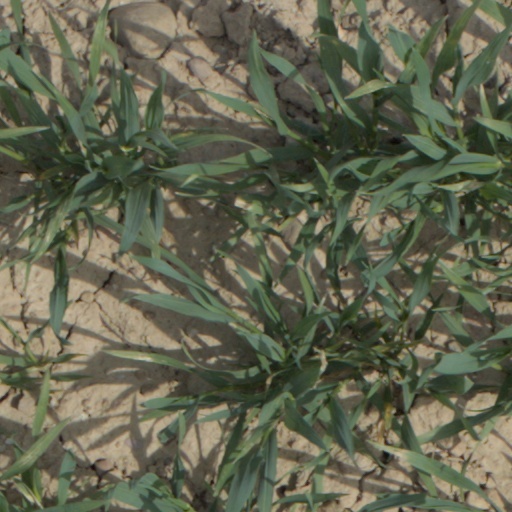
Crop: wheat